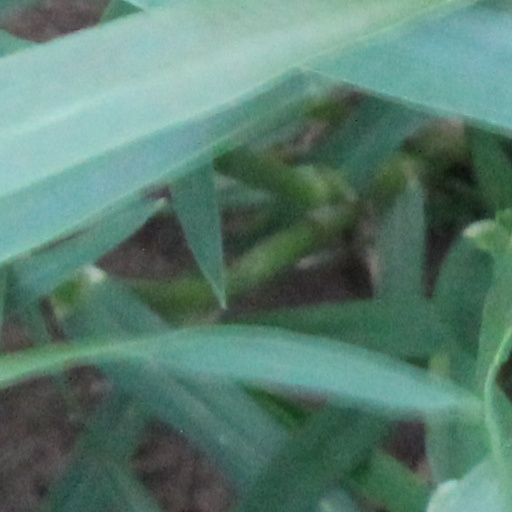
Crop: wheat